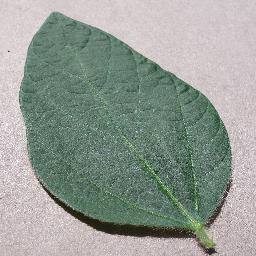
Label: Soybean___healthy